Cascades frog

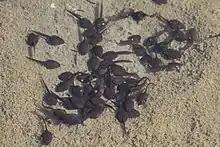
Larvae metamorphose in two to three months (Alpine Lakes Wilderness)

Larvae are thought to be primarily benthic feeders, but specific preferences are not well known. The diets of the adult Cascades frogs are poorly known, as well, but they are thought to consume a variety of invertebrate prey and will occasionally consume other frogs and tadpoles.